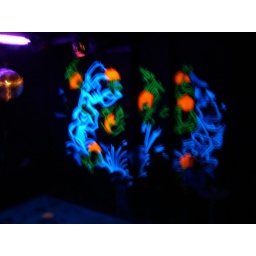
Club MILK live house and bar in Ebisu, Tokyo. We watched local bands play while having a couple drinks.